1973 Israeli raid in Lebanon

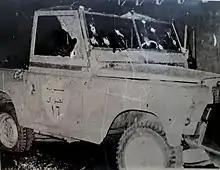
A Lebanese security forces vehicle damaged in the raid

The explosive charges blew the apartment doors open, after which the commandos gunned down their targets. Muhammad Youssef al-Najjar came out of his bedroom and shut himself in another room, along with his wife. Muki Betser and another one of the raiders then sprayed automatic fire into the room through the door, killing Najjar and his wife. After kicking in the door and finding Najjar's body and his fatally injured wife, Betser decided not to pick up his documents as planned as he had heard shooting outside, and ordered his soldiers to follow him into the street. Kamal Nasser, who had been sitting at his desk, took cover and fired at the raiders with his pistol, hitting one of them in the leg before being killed. According to Palestinian reports, Nasser, a Christian, was shot in front of his family with his bullet wounds tracing the sign of the cross. Kamal Adwan stepped out of his door with an AK-47 and was killed. The raiders took as many documents with them as they could and fled the scene. During the raid, an elderly Italian woman responding to the commotion was killed.